Scheduled monuments in Coventry

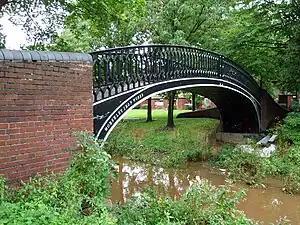
A small iron bridge over a stream

There are ten scheduled monuments in Coventry. In the United Kingdom, a scheduled monument is a "nationally important" archaeological site or historic building that has been given protection against unauthorised change by being placed on a list (or "schedule") by the Secretary of State for Digital, Culture, Media and Sport; English Heritage takes the leading role in identifying such sites. Monuments are defined in the Ancient Monuments and Archaeological Areas Act 1979 and the National Heritage Act 1983. Scheduled monuments—sometimes referred to as scheduled ancient monuments—can also be protected through listed building procedures, and English Heritage considers listed building status to be a better way of protecting buildings and standing structures. A scheduled monument that is later determined to "no longer merit scheduling" can be descheduled.